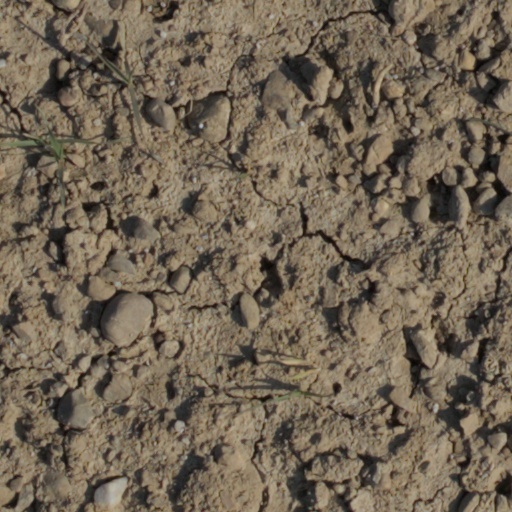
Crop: wheat